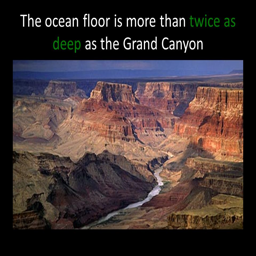
the ocean floor is more than twice as deep as national park